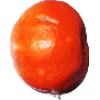
Label: Clementine 1